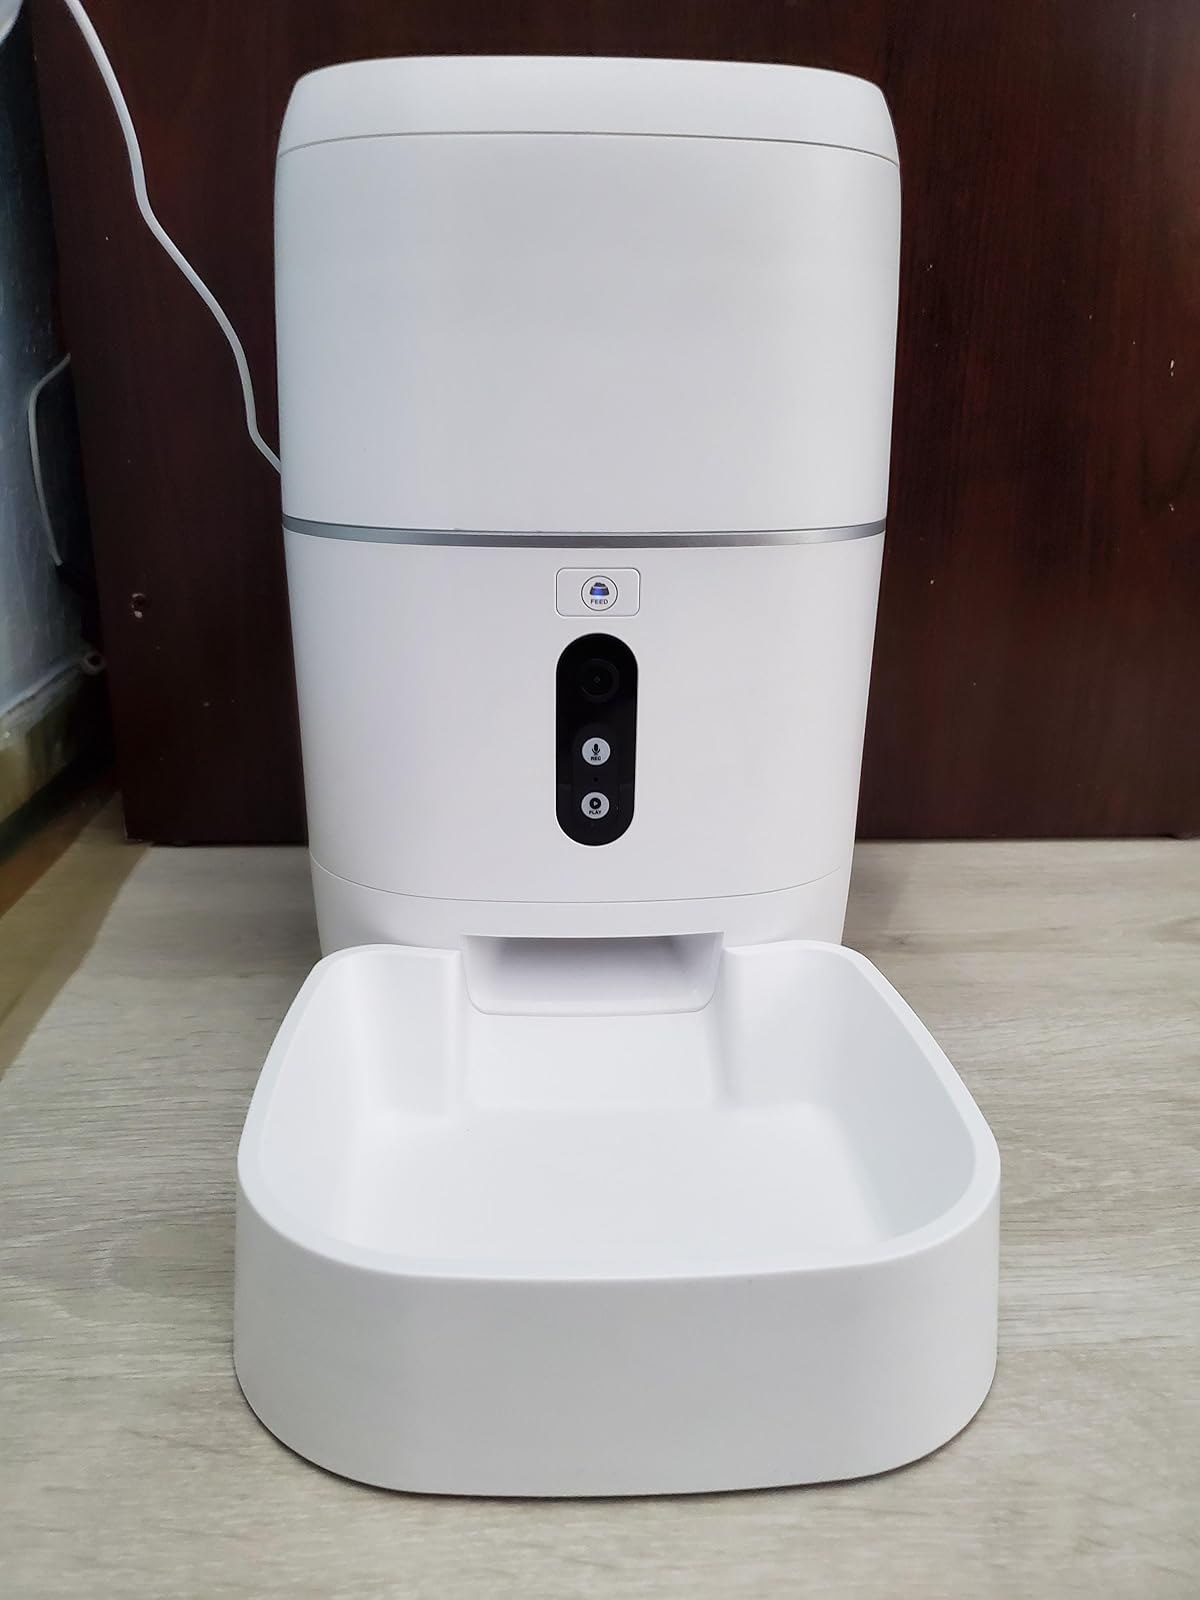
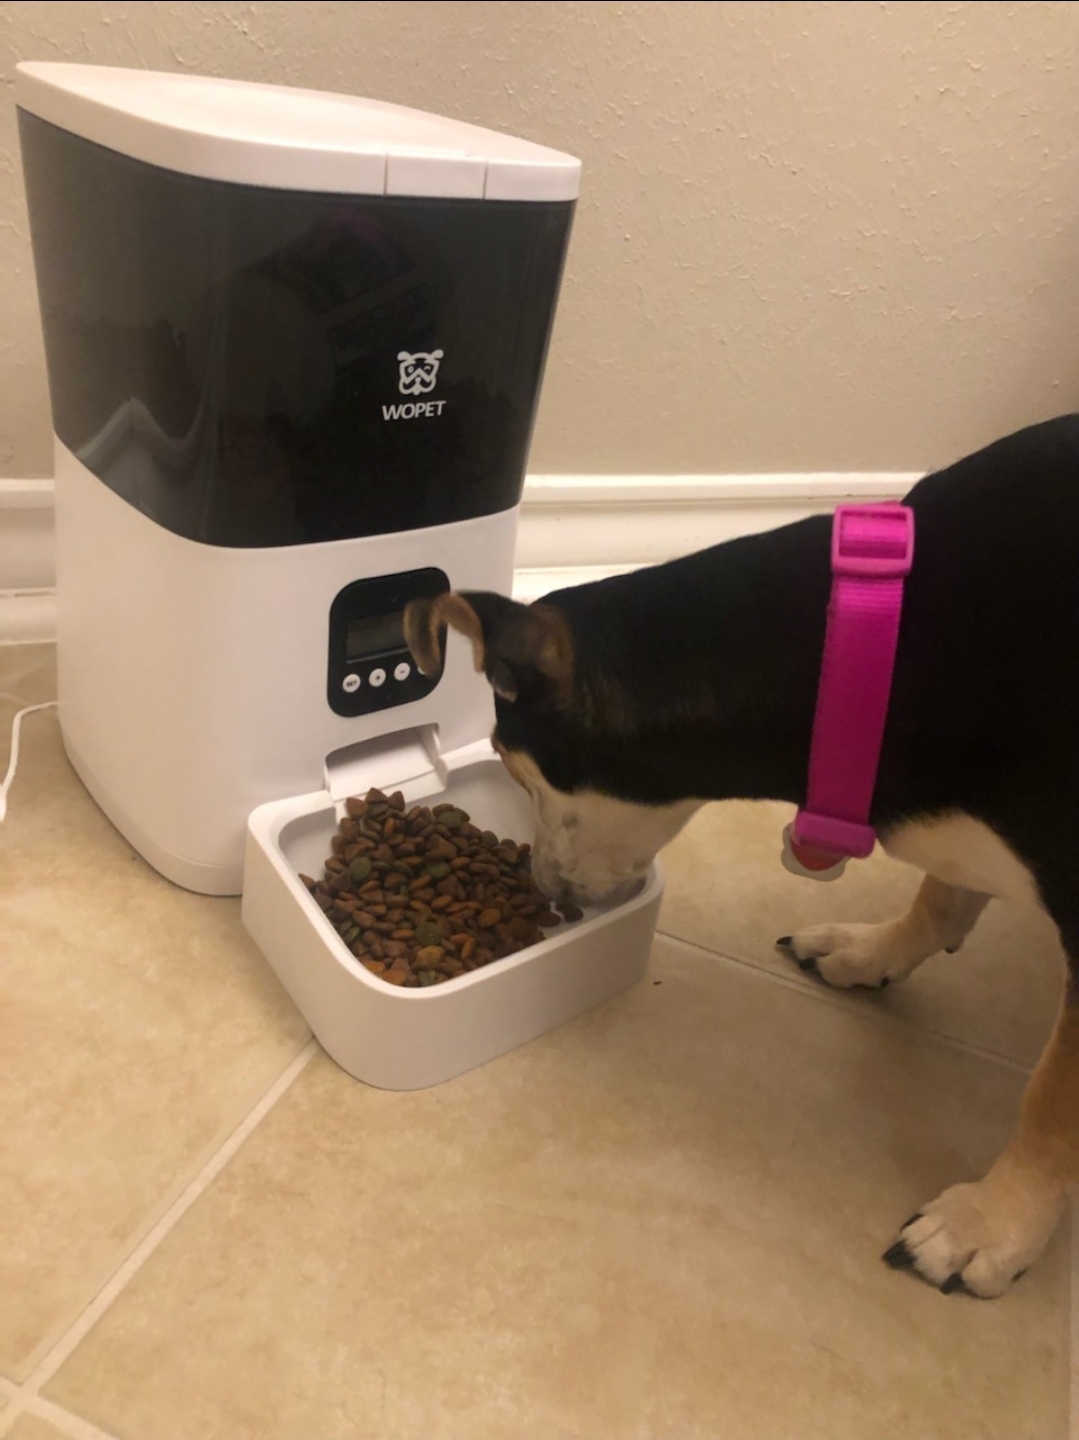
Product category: items_feeder
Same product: no